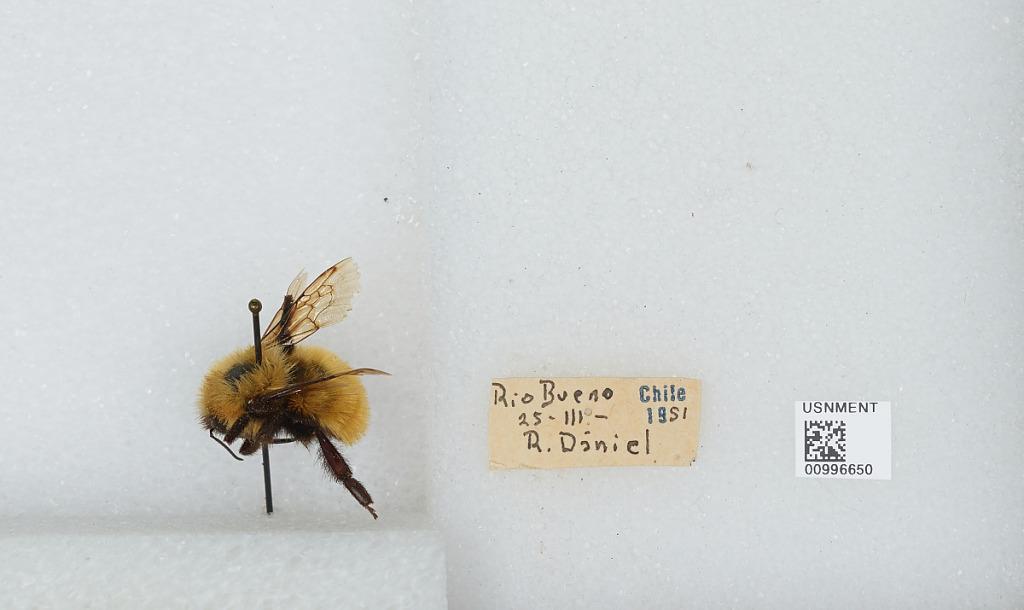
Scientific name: Bombus (Fervidobombus) dahlbomii Guérin
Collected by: R. Daniel
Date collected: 1951-3-25
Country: Chile
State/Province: Los Rios
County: El Ranco
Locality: Rio Bueno
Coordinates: -40.32, -72.97